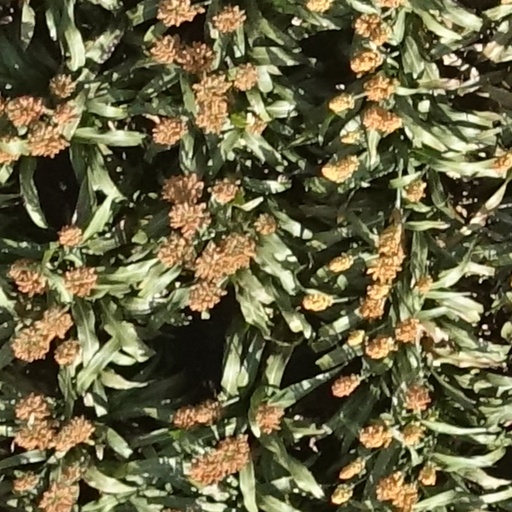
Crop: sorghum